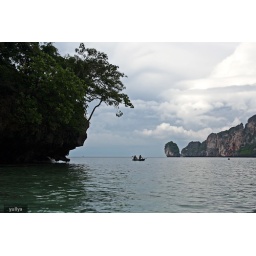
monkey beach in loh dalum bay